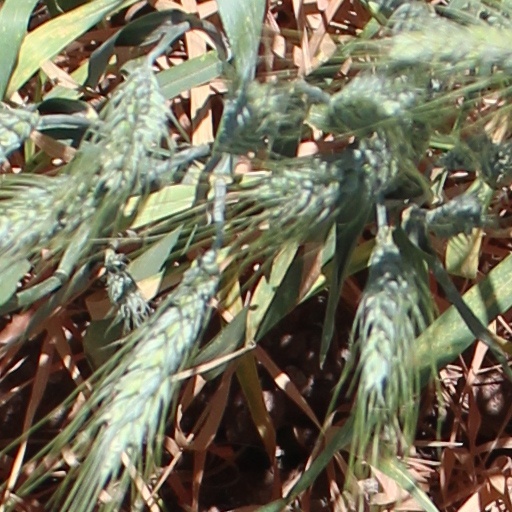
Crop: wheat